Church of Saint Lawrence

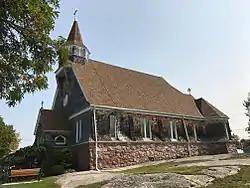

Church of Saint Lawrence is a historic Episcopal church located at Alexandria Bay in Jefferson County, New York. It was built in 1889 and is a three-by-four-bay wood-frame Shingle Style structure on a massive, raised stone foundation. It is composed of an entry porch, nave and chancel with symmetrical, octagonal ells housing organ pipes on the west and sacristy on the east.